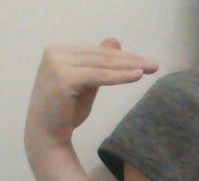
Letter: khaa